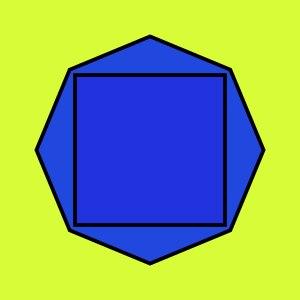
L'Urdhva-loka est un terme du jaïnisme. Venant précisément de la cosmographie jaïne, il signifie: royaume du dessus, et, caractérise les cieux, le paradis en quelque sorte. Des Êtres célestes le peuplent. Il a la forme d'une carré avec un pétale sur chaque face.